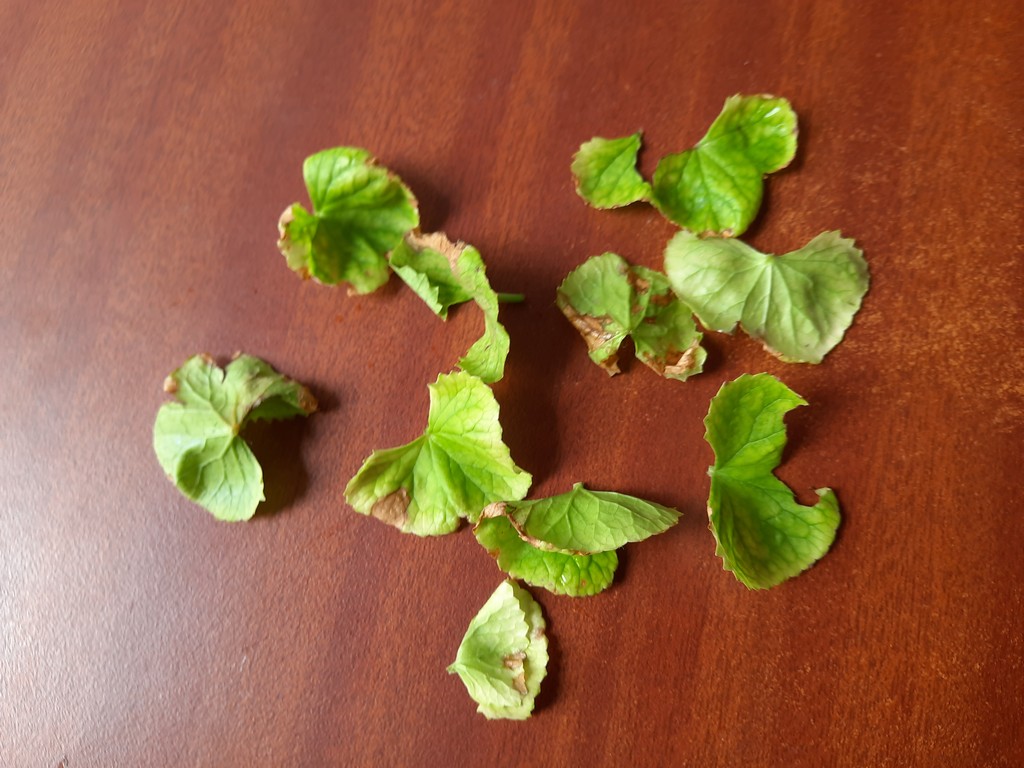
Label: Unhealthy